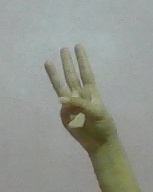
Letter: thaa